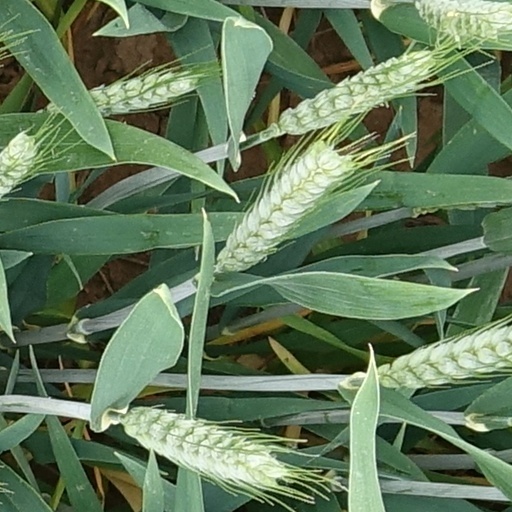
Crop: wheat